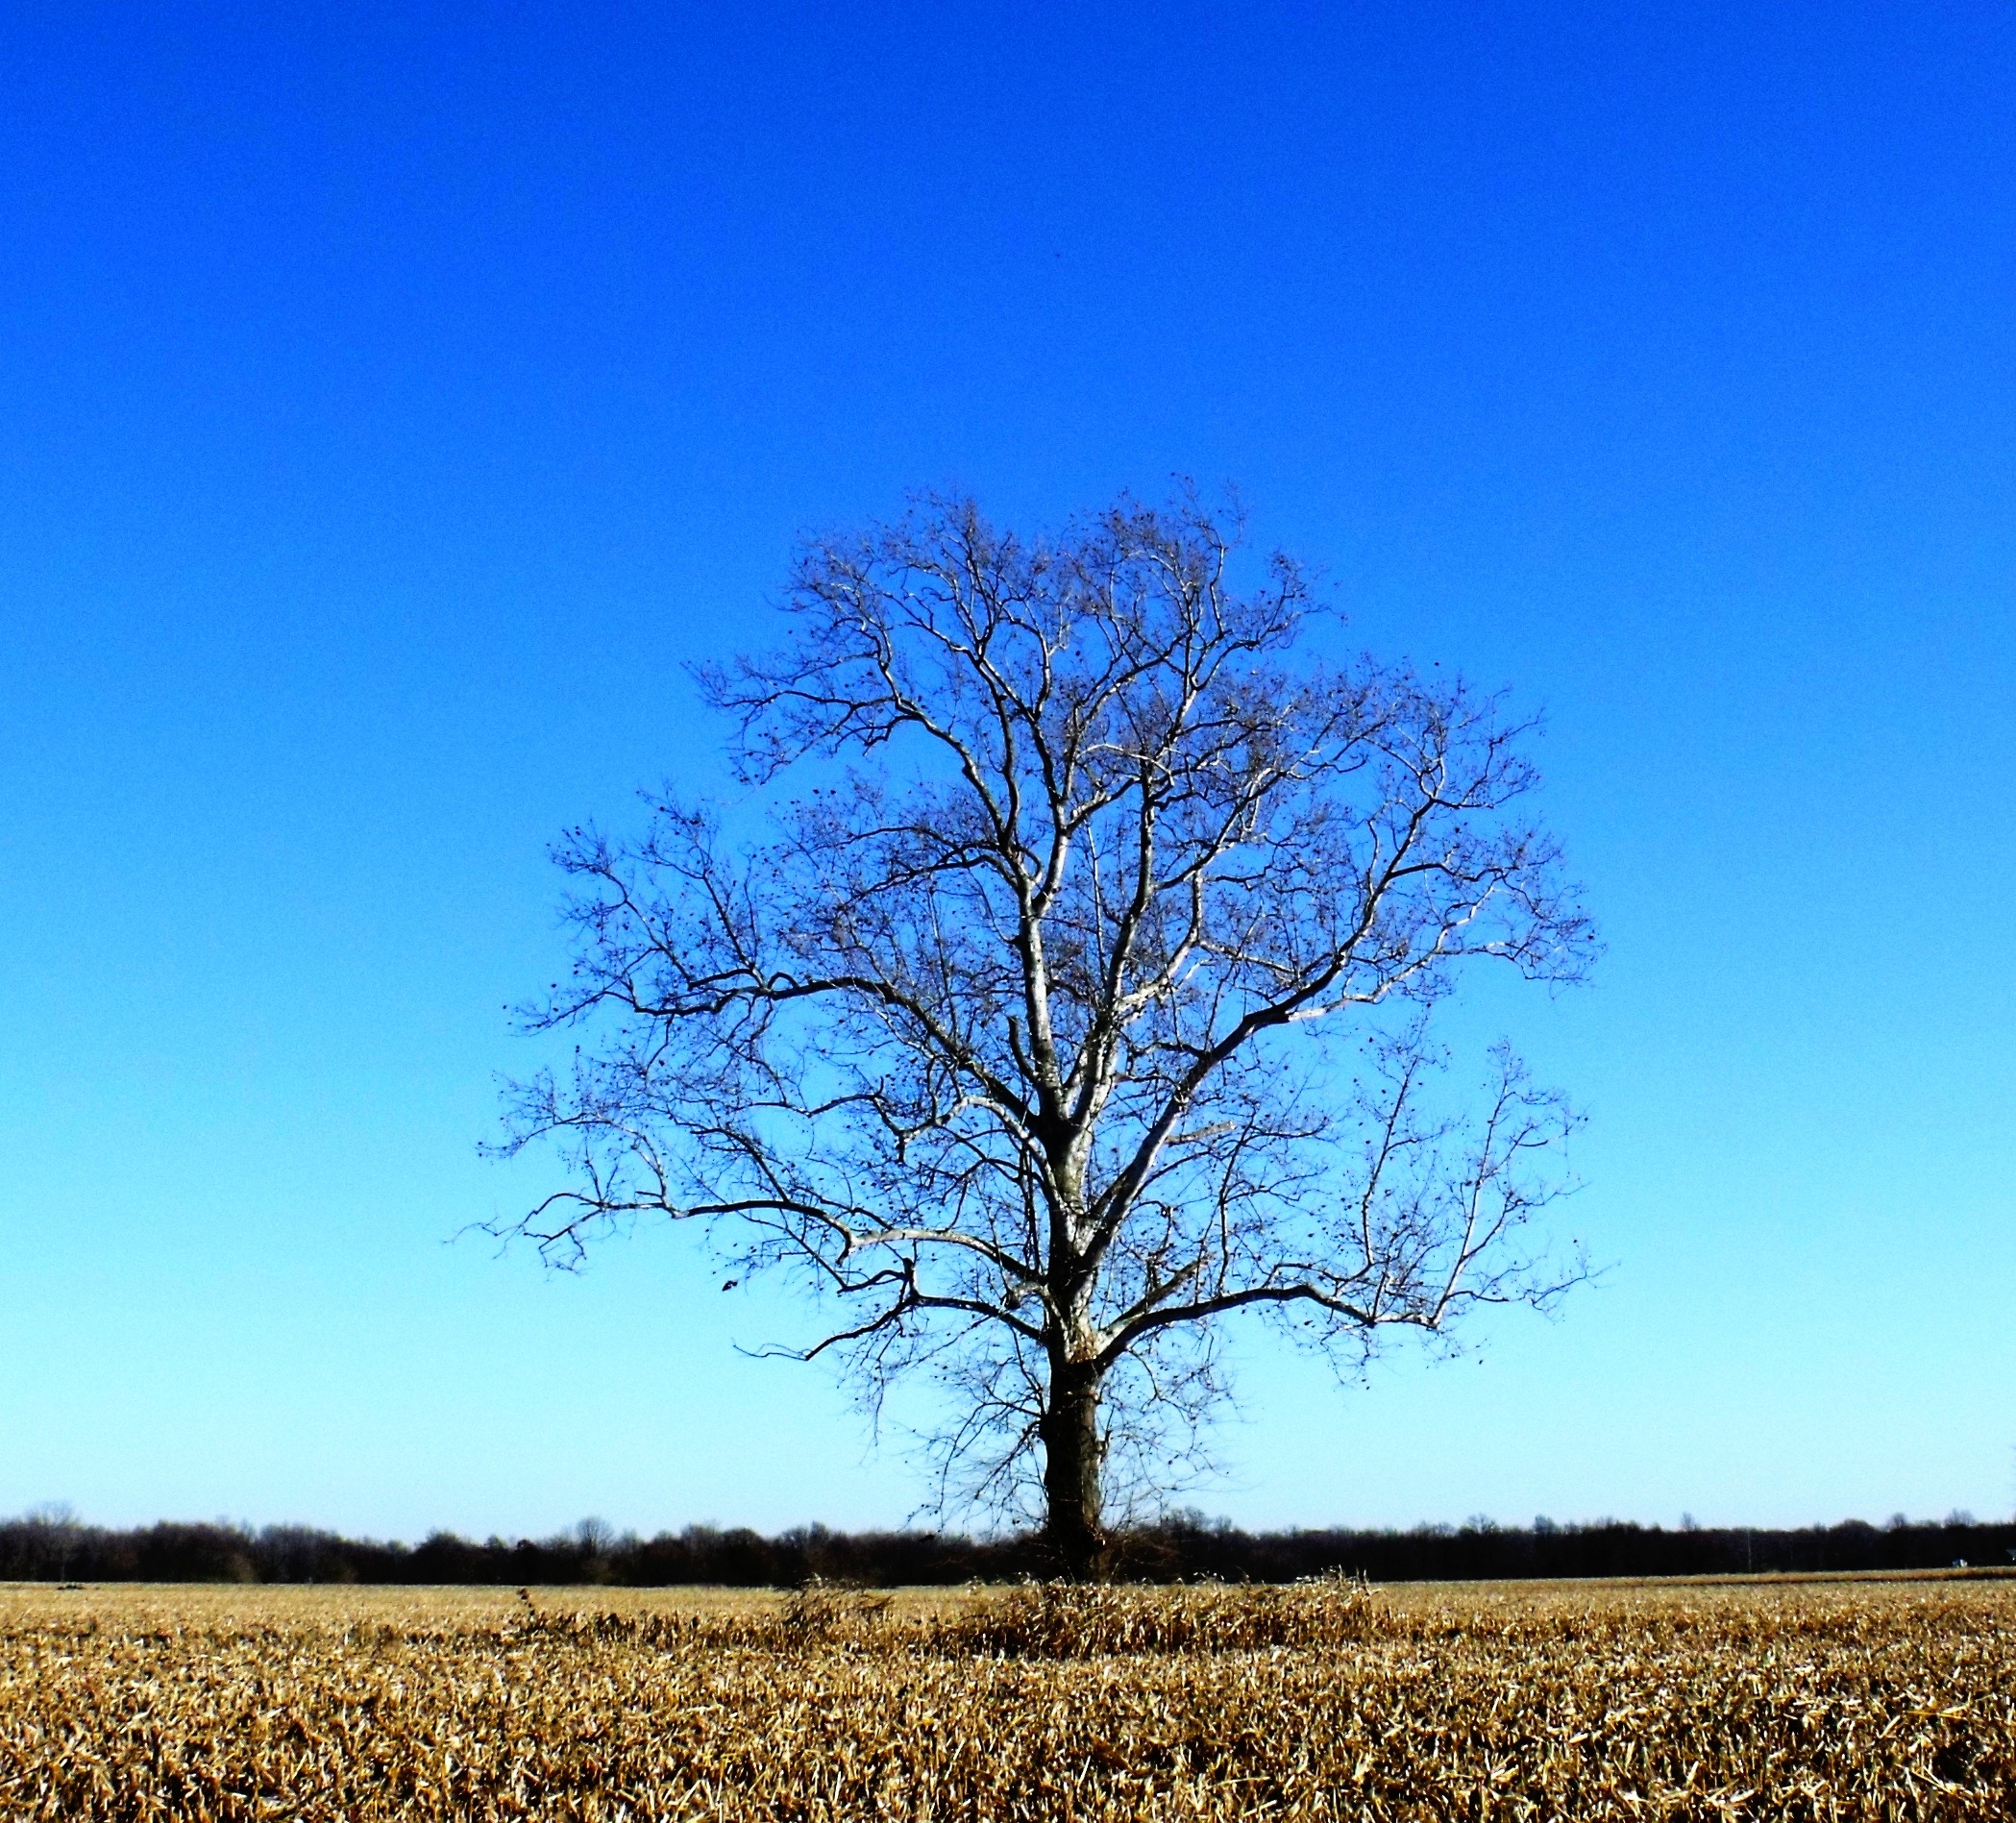
landscape, tree, nature, grass, horizon, branch, plant, sky, field, prairie, countryside, morning, flower, environment, autumn, soil, glow, blue, agriculture, savanna, plain, bright, ecosystem, rural area, flowering plant, grass family, woody plant, land plant